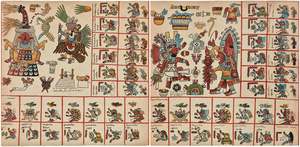
Planches 13 et 20 du codex Borbonicus. Étalonnage des couleurs en correspondance avec l'oeuvre originale.
Le codex Borbonicus est un manuscrit mésoaméricain peint sur du papier d'amate et plié en paravent. Ce document pictographique de tradition nahua servait de rituel divinatoire, mais aussi de diurnal pour la célébration des fêtes religieuses. Si sa date d'exécution exacte demeure inconnue, elle est néanmoins estimée aux alentours de la conquête espagnole du Mexique, c'est-à-dire entre la fin du XVᵉ et le début du XVIᵉ siècle. De la sorte, il n'est pas possible d'affirmer avec certitude s'il s'agit d'un authentique codex préhispanique ou alors, à contrario, d'un ouvrage colonial. Le codex Borbonicus tient son nom du Palais Bourbon où il est conservé dans les collections de la Bibliothèque de l'Assemblée nationale sous la cote Y120. Parmi les quelques codex d’origine aztèque retrouvés, ce manuscrit est l’un des héritages les plus précieux qui ait pu être préservé.